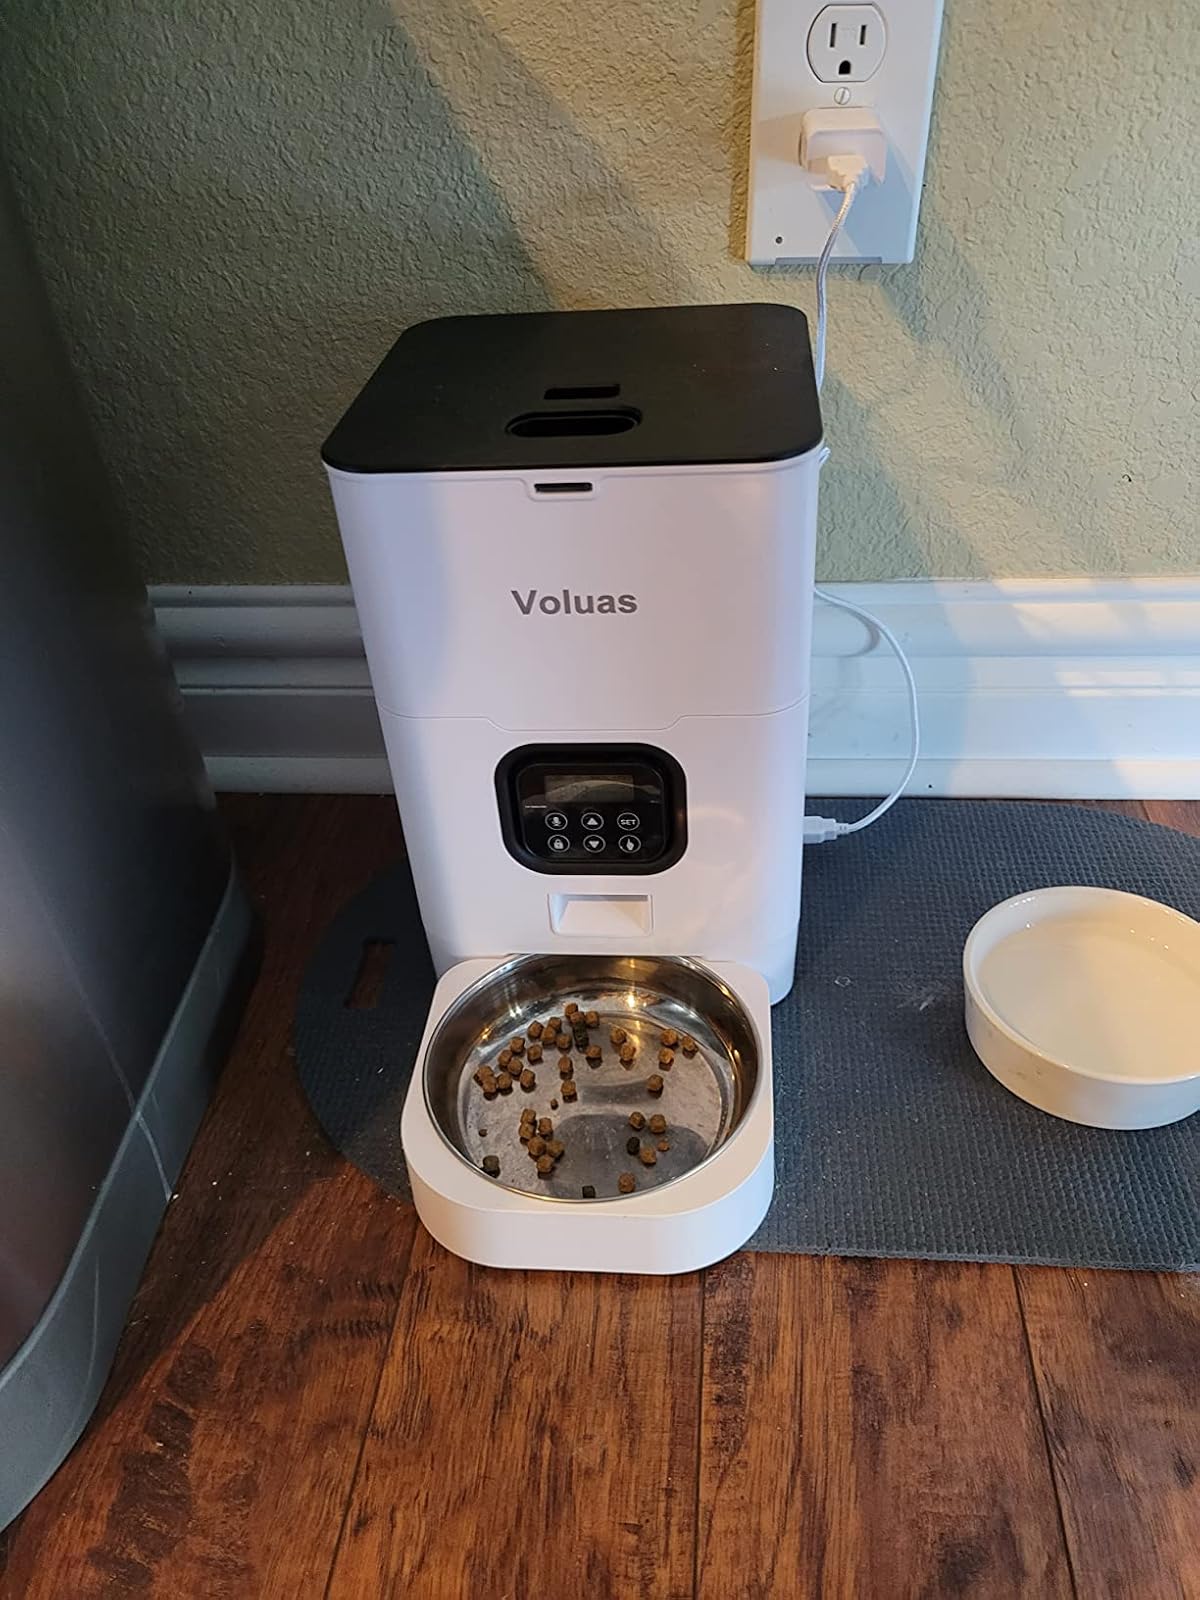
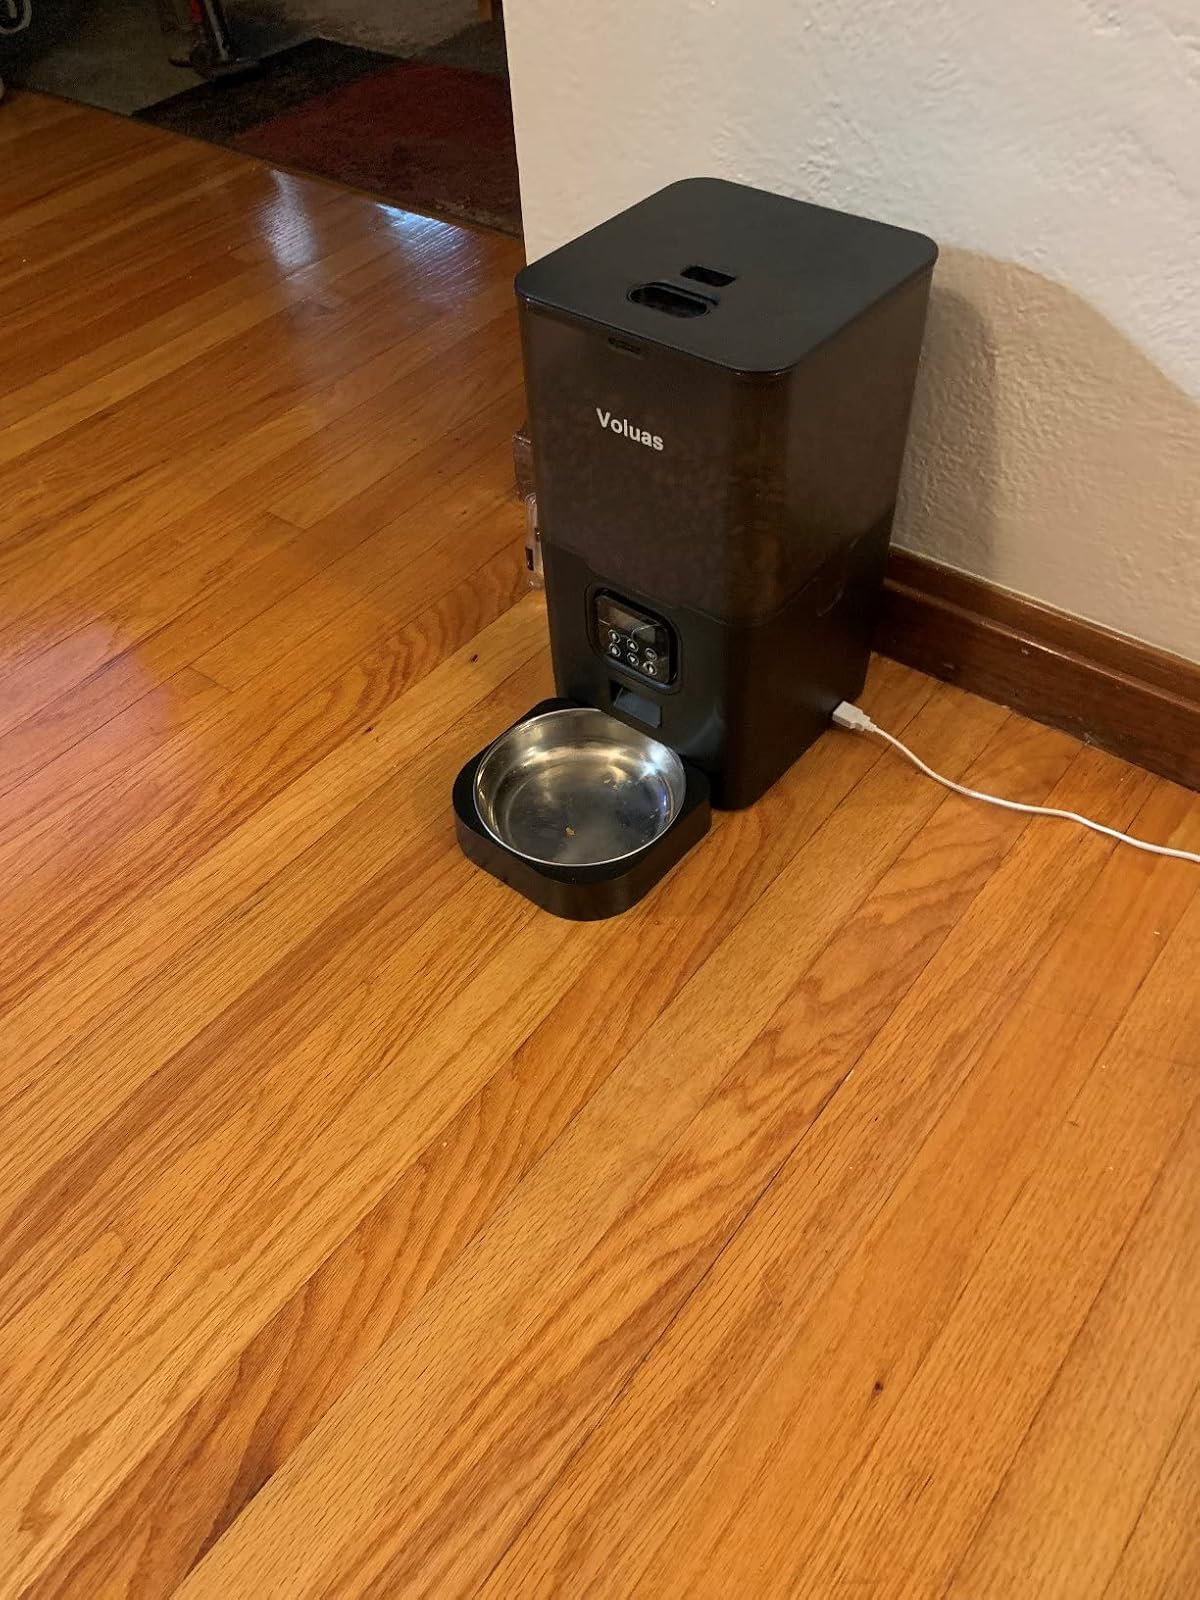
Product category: items_feeder
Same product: no